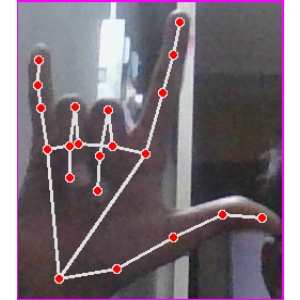
अक्षर: व